Somebody Else's Prince

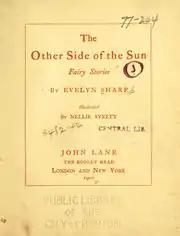

"Somebody Else's Prince" belongs to a collection of short stories, named "The Other Side of the Sun", written by Evelyn Sharp (1869–1955) in 1900. Other stories in this collection include: The Weird Witch of the Willowherb, The Magician's Tea-Party, The Hundredth Princess, The Tears of Princess Prunella, The Palace on the Floor, The Lady Daffodilia, and The Kite That Went to the Moon.